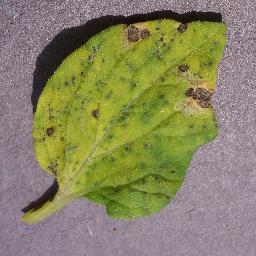
Label: Tomato___Septoria_leaf_spot